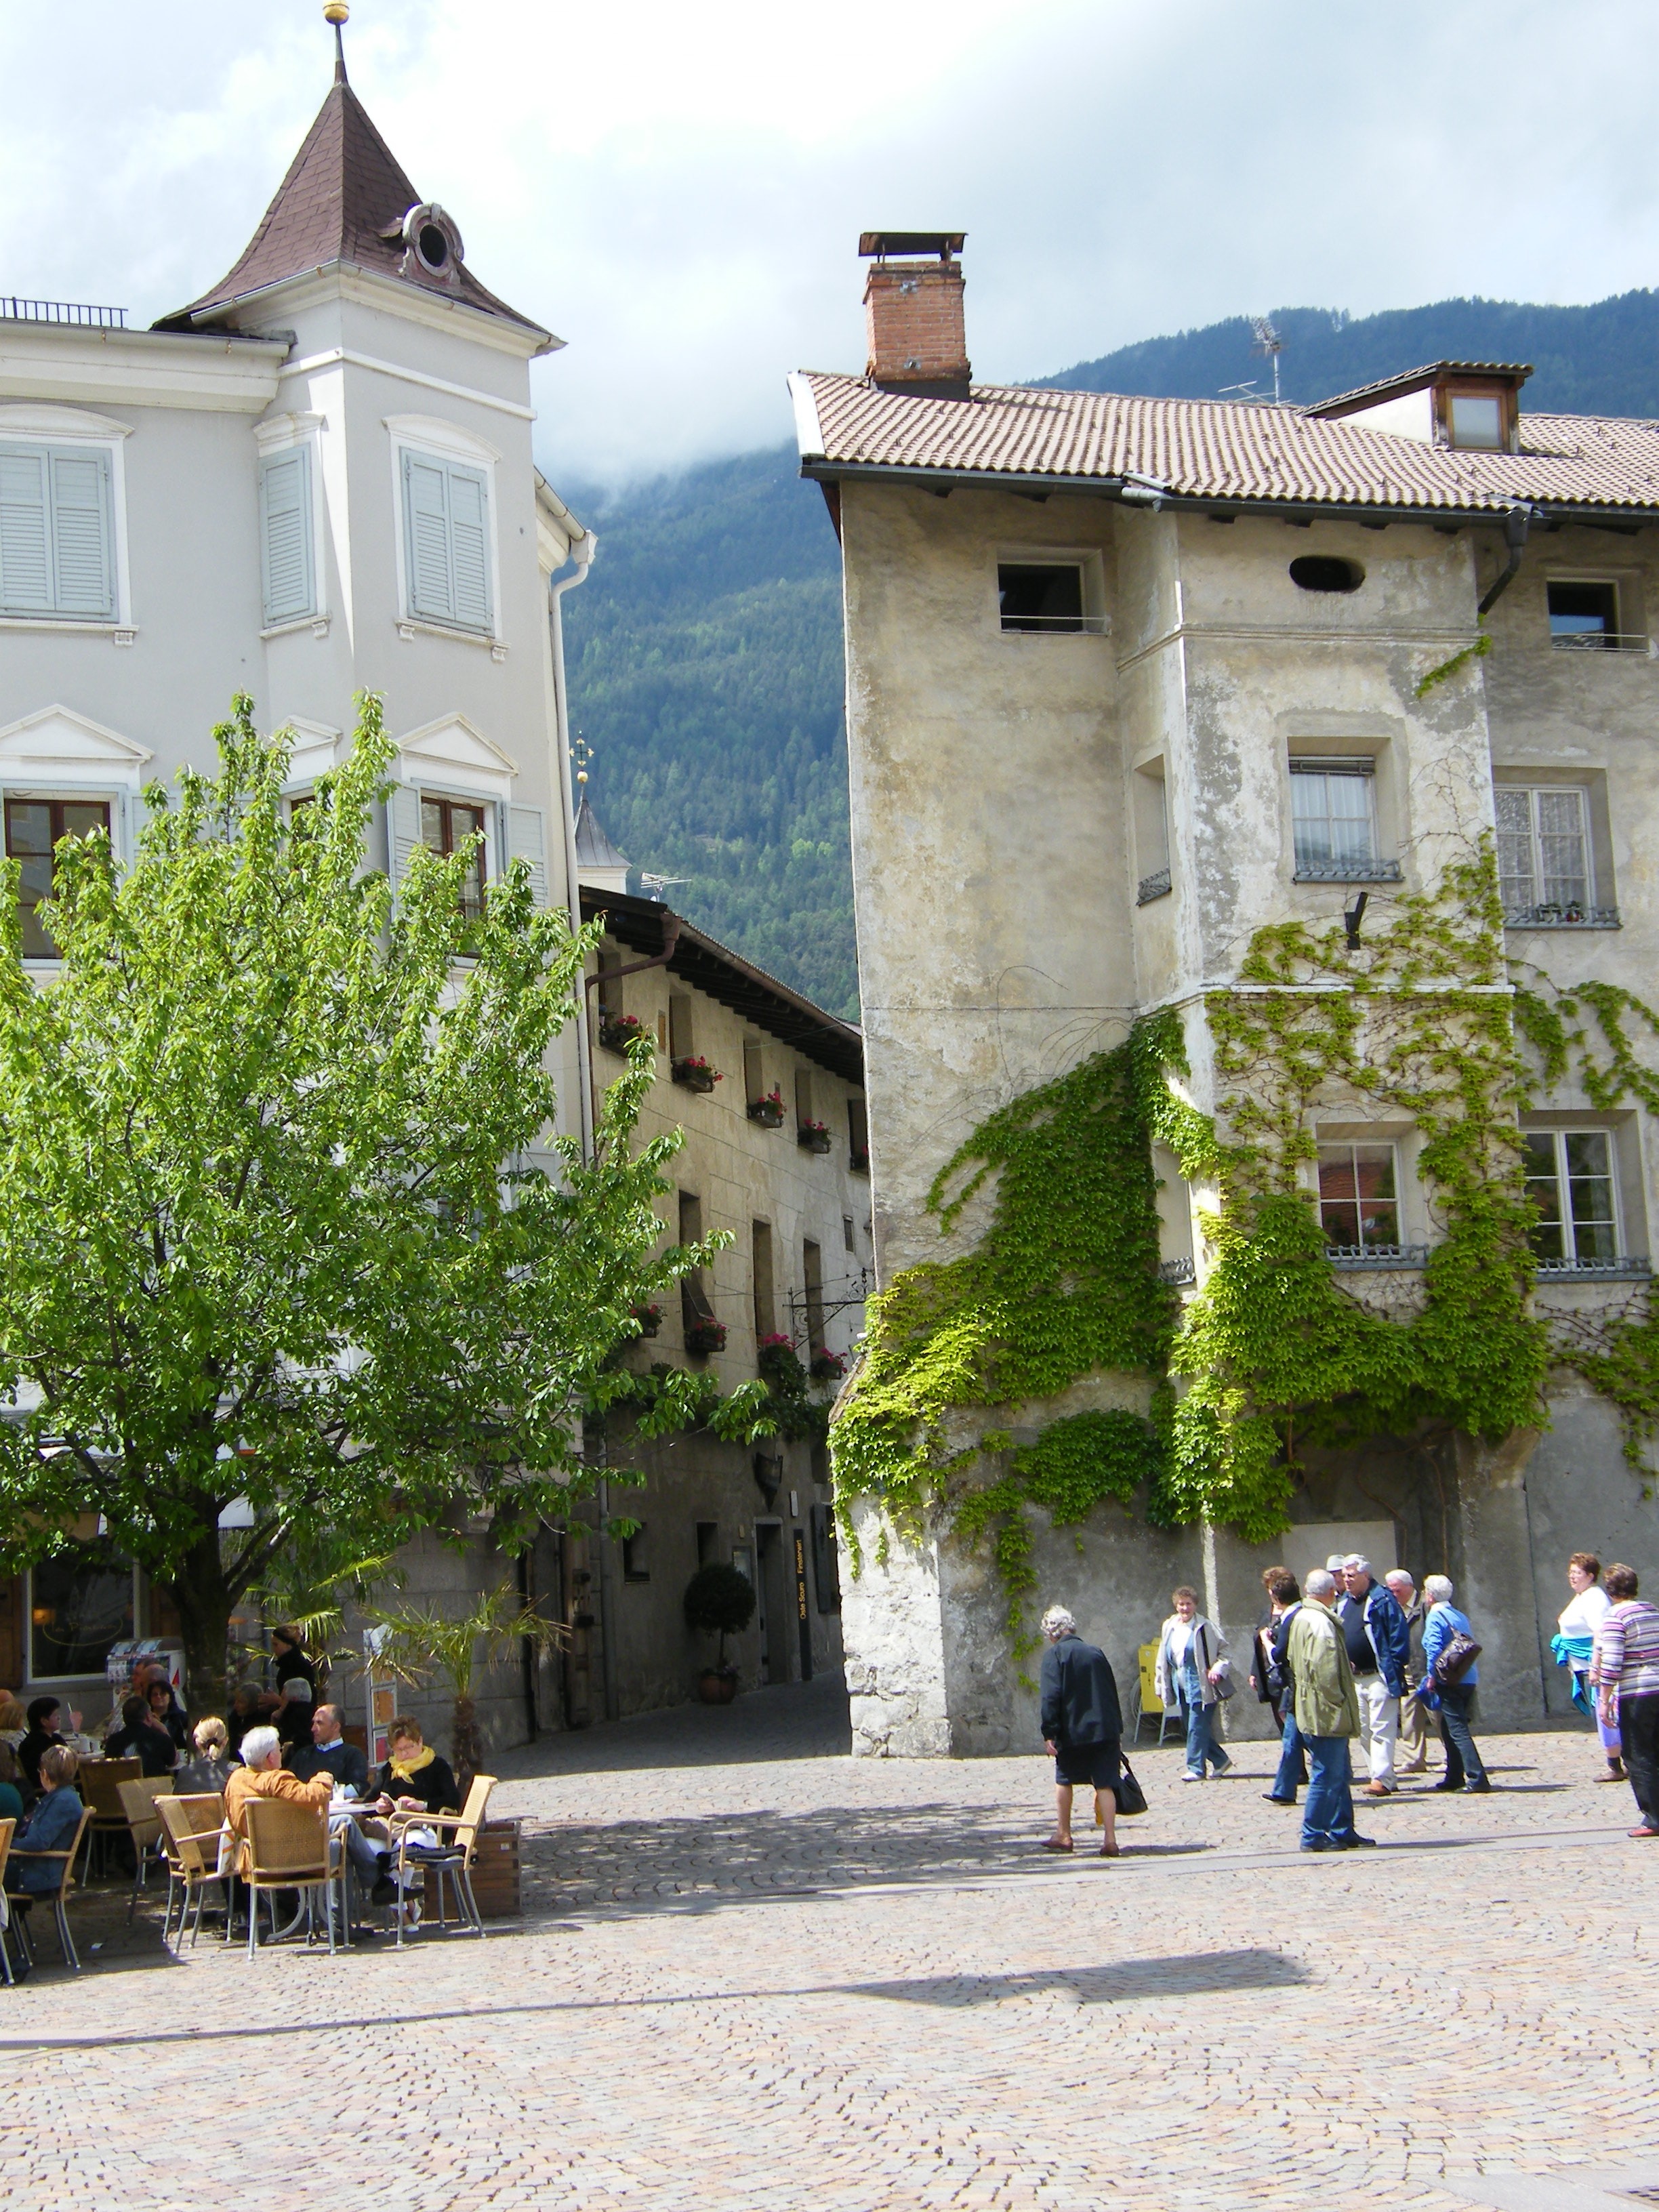
town, building, chateau, palace, city, vacation, village, tower, plaza, castle, tourism, center, town square, estate, historically, neighbourhood, tours, historic preservation, stadtmitte, historical building, bressanone